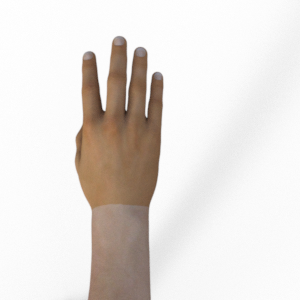
Label: paper